Light-induced fluorescence transient

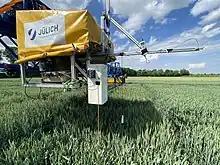
Light-induced fluorescence transient instrument (white box) on a semi-automated phenotyping platform measuring Winter wheat plants grown under elevated .

The concept for an airborne LIFT instrument was developed by Zbigniew Kolber at Rutgers University in 1998. The first field test was conducted at Biosphere 2 in Arizona in 2002 using a stationary large LIFT setup equipped with a laser operating at a distance of up to 50 meters. The prototype instrument was later refined and improved at the Carnegie Institute, Stanford, and the Agricultural Research Center in Arizona, where the first attempt to operate it on a tractor frame was made. In 2010 several instruments were transferred from Carnegie to the Forschungszentrum Jülich where they are used for laboratory and field research in robotic positioning systems for non-invasive, high-throughput data acquisition.